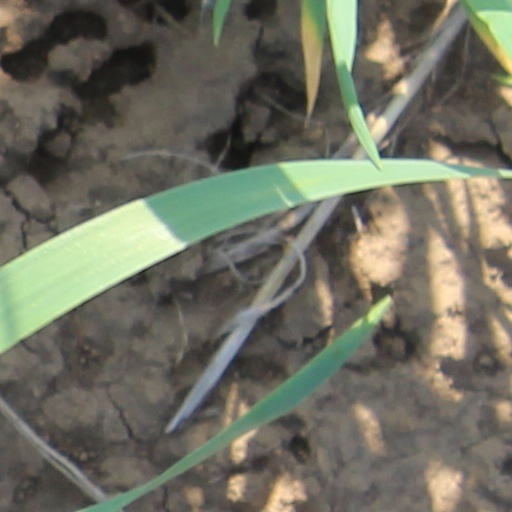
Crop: wheat